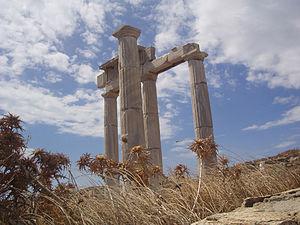
Ruines sur l'îlot de Délos au large de Mykonos.